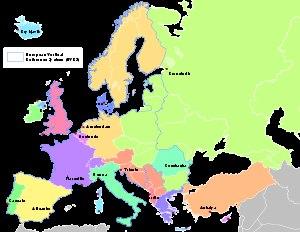
Le marégraphe de Marseille est un marégraphe mis en place en 1883 au numéro 174 de la Corniche à Marseille, dans l'Anse Calvo. Le but est de déterminer une origine des altitudes pour la France continentale. Les mesures ont été effectuées en continu du 1ᵉʳ janvier 1884 au 31 décembre 1896, sur 13 ans. Le 1ᵉʳ janvier 1897, la moyenne arithmétique de l'ensemble des mesures effectuées pendant ces treize années a déterminé le niveau moyen de la mer en ce lieu. Ce niveau moyen a été adopté comme l'altitude zéro de référence français.
Le niveau normal d'Amsterdam est le niveau de référence 0 de la mer mesuré à Amsterdam. Il sert de niveau de référence de l'altitude pour l'ensemble des Pays-Bas, pays pour bonne part situé sous le niveau de la mer, et régulièrement confronté à des crues fluviales et des inondations maritimes.
Le nivellement général de la France constitue un réseau de repères altimétriques disséminés sur le territoire français métropolitain continental, ainsi qu'en Corse, dont l'IGN a aujourd'hui la charge. Ce réseau est actuellement le réseau de nivellement officiel en France métropolitaine.